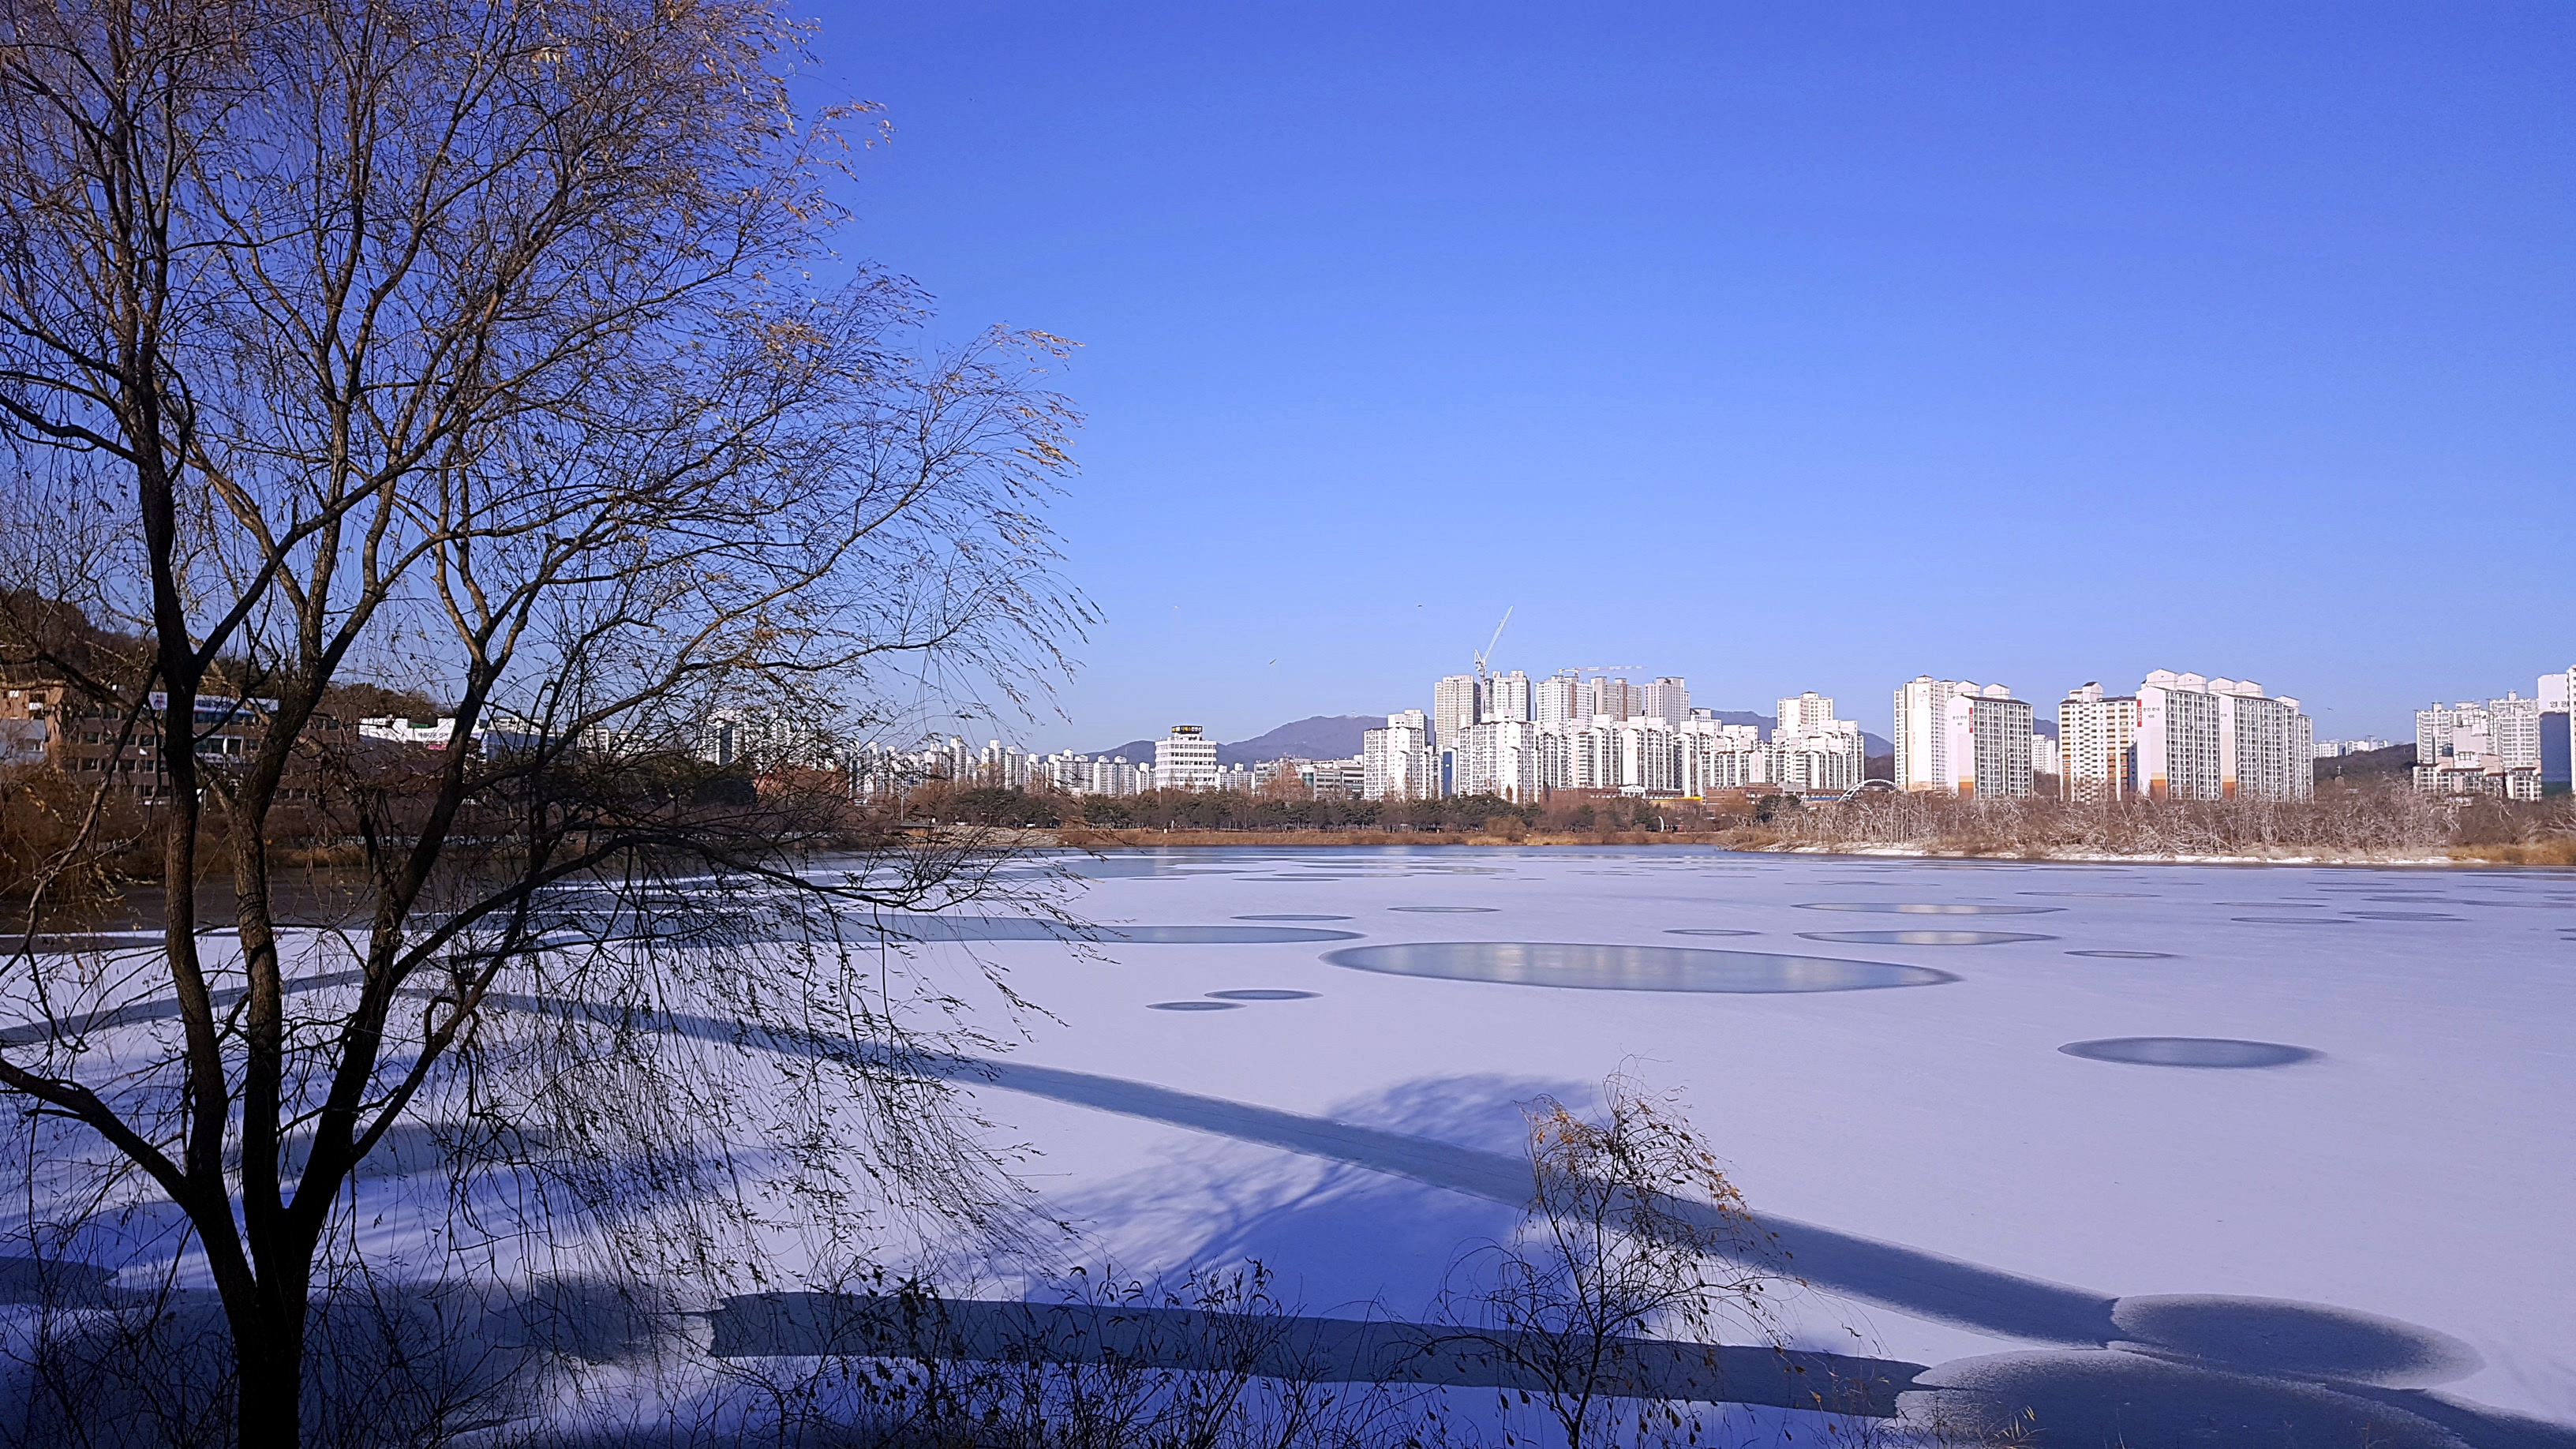
winter lake, Suwon of Korea, west lake, snow, ice, branch, winter, tower block, reflection, waterway, city, twig, freezing, metropolitan area, urban area, residential area, apartment, condominium, watercourse, urban design, metropolis, commercial building, mixed use, cityscape, downtown, river, skyscraper, calm, skyline, reservoir, channel, evening, tower, suburb, headquarters, floodplain